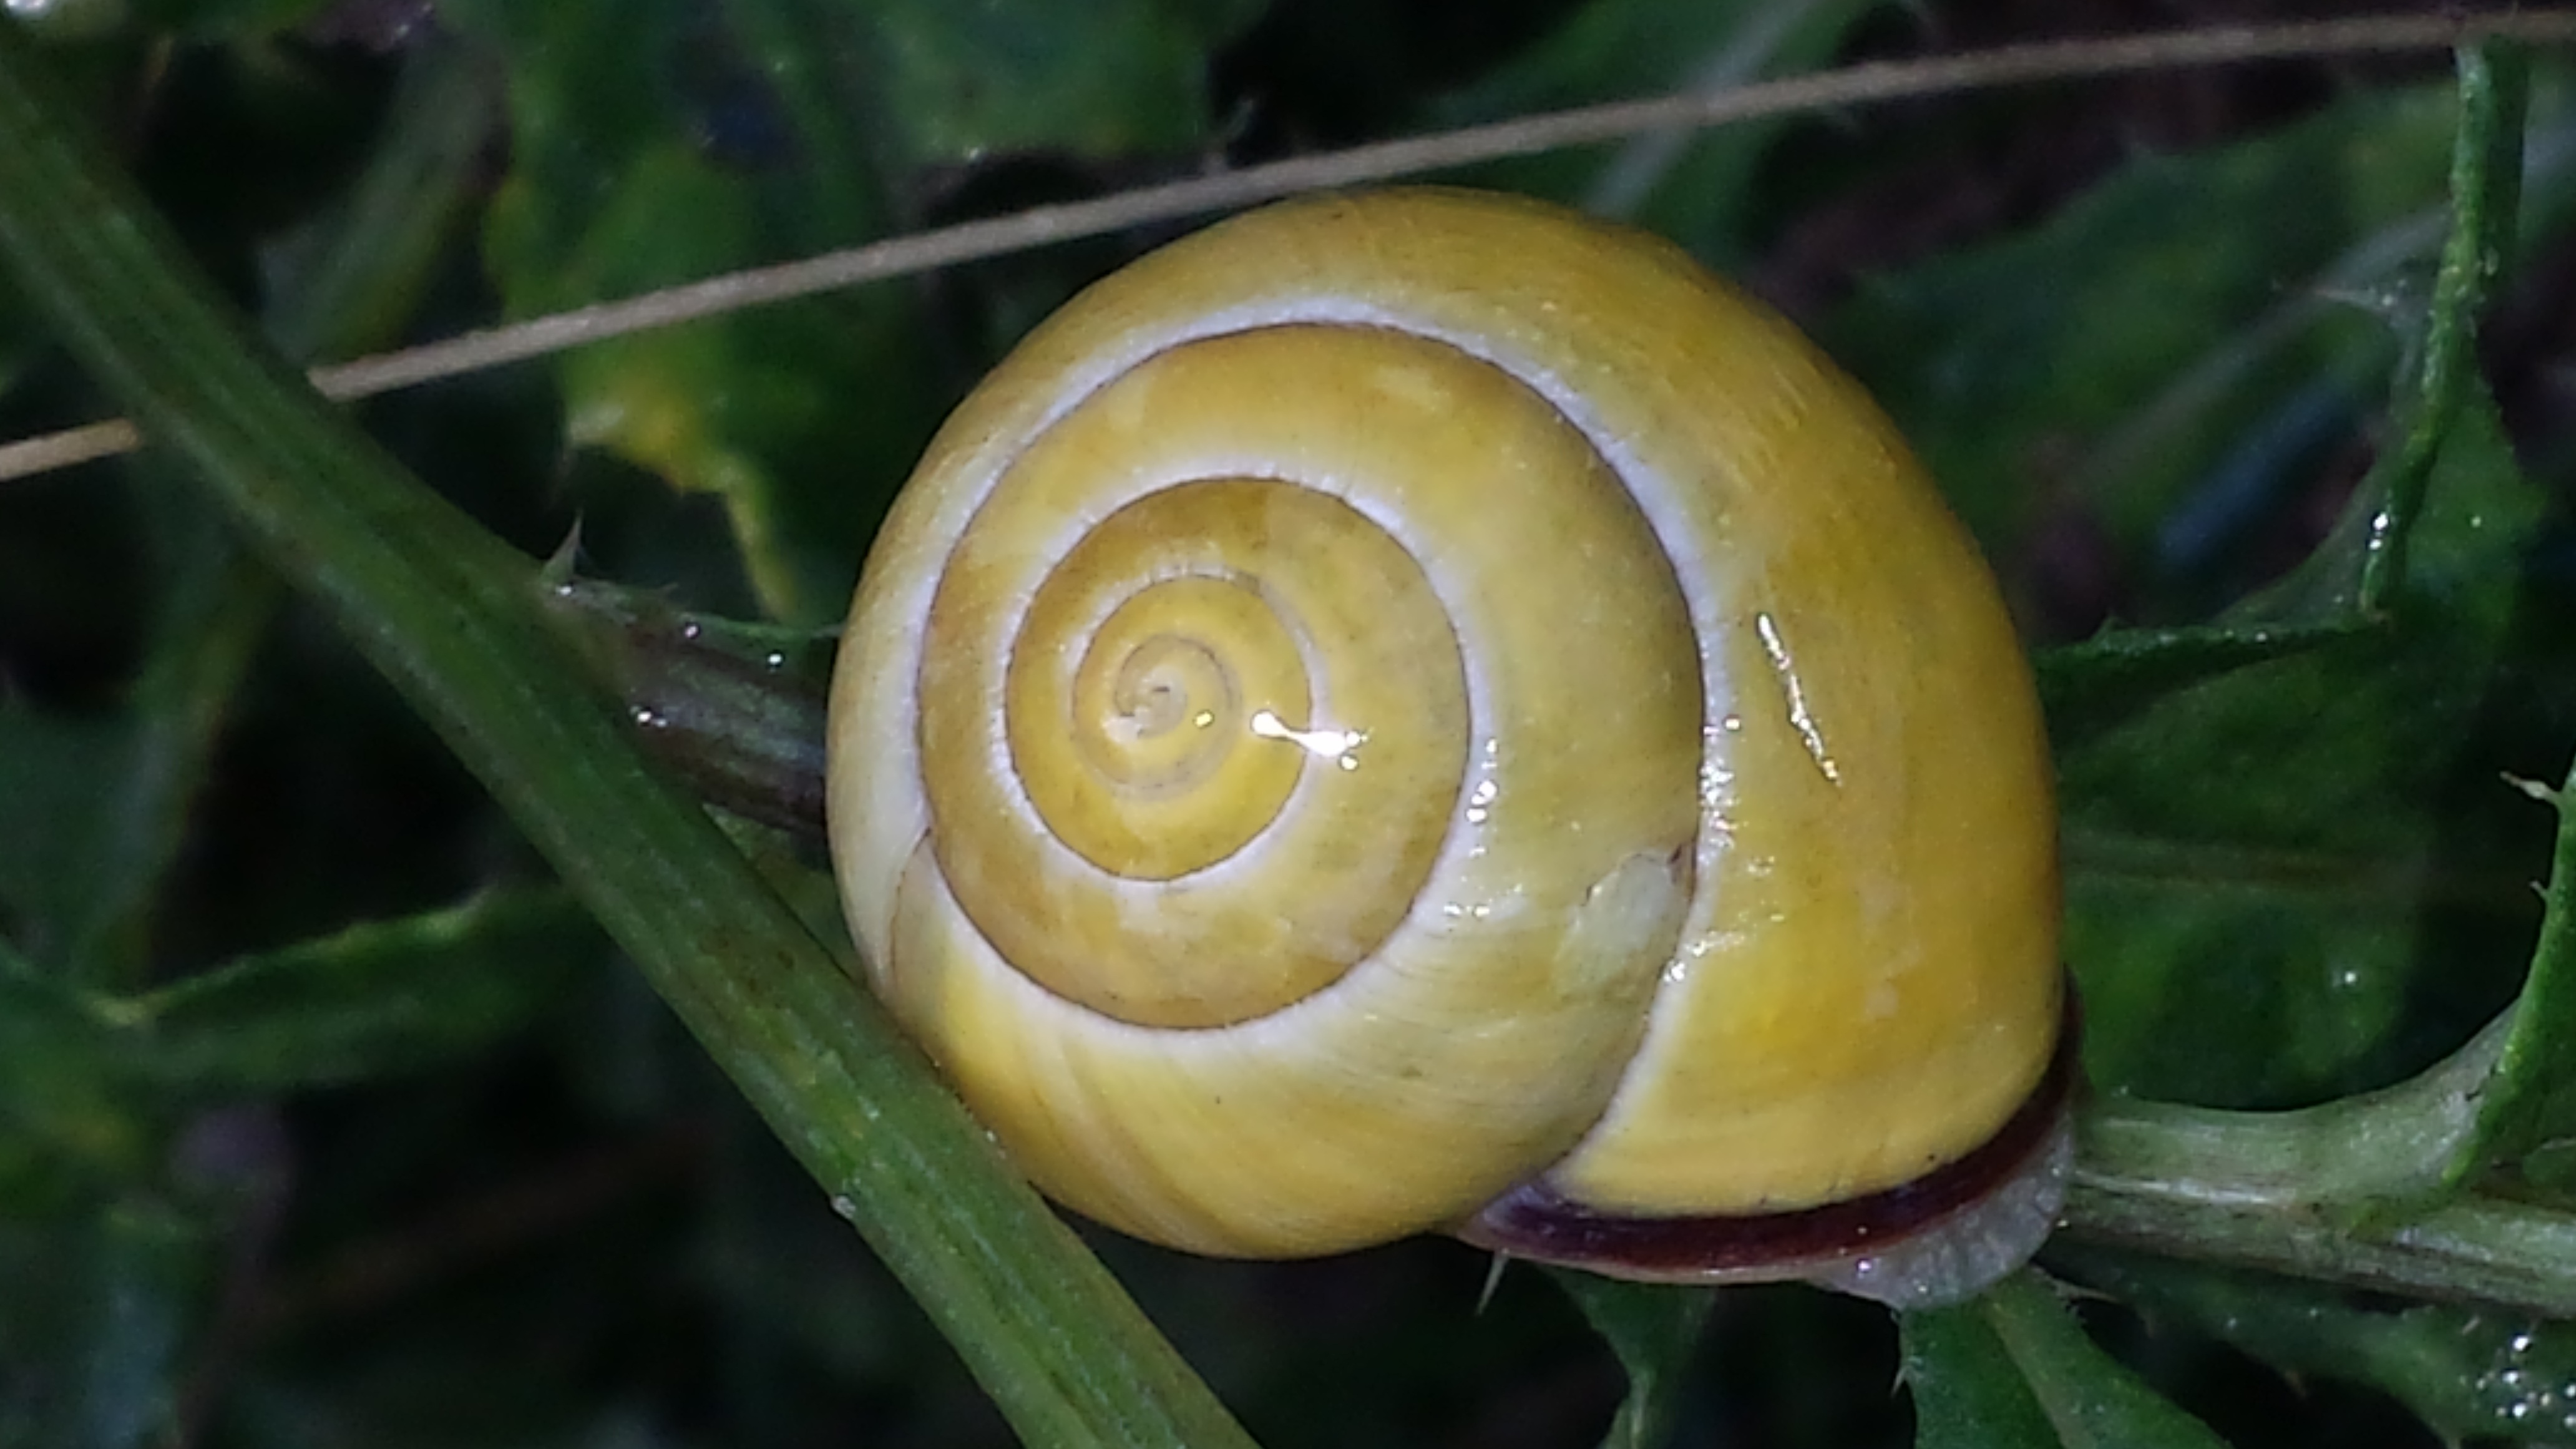
nature, spiral, green, reptile, yellow, fauna, shell, invertebrate, close up, snail, molluscs, schnecken, macro photography, plant stem, snails and slugs